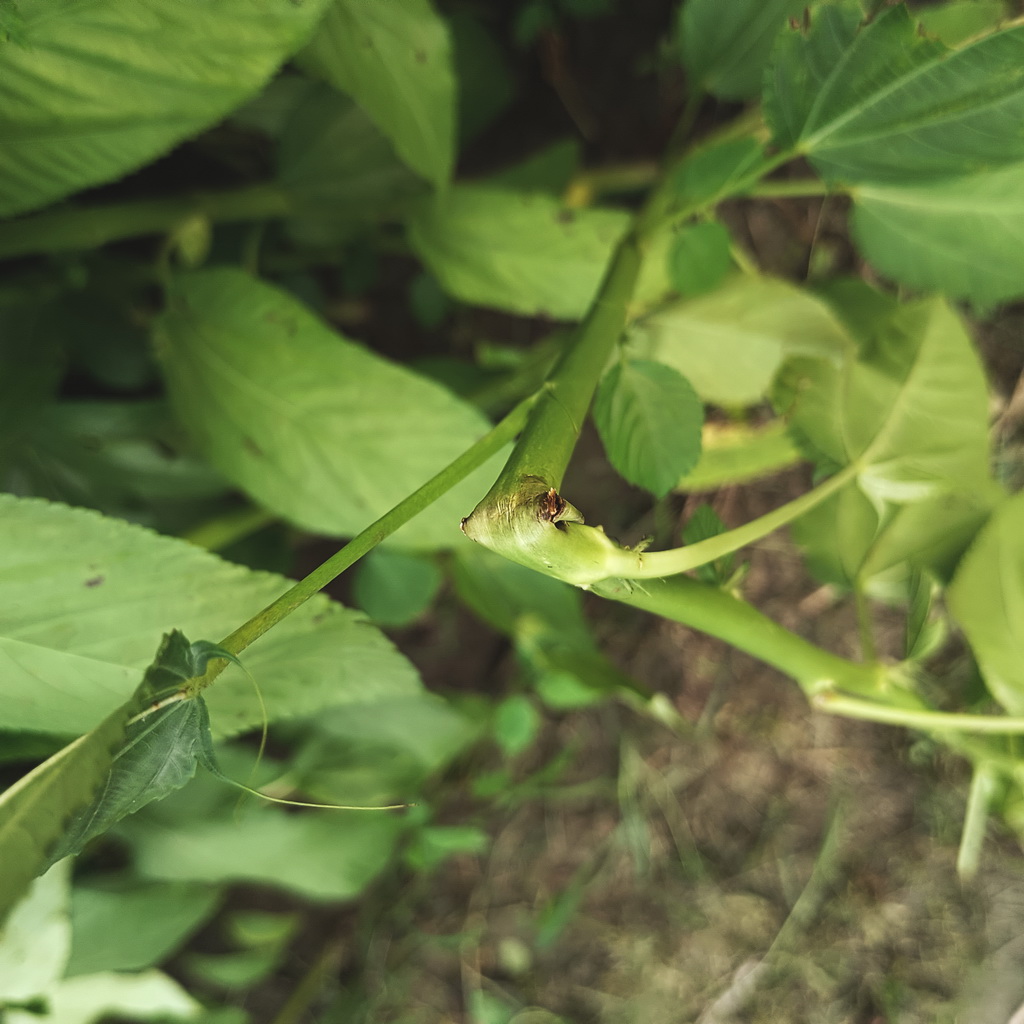
Label: Stem Soft Rot